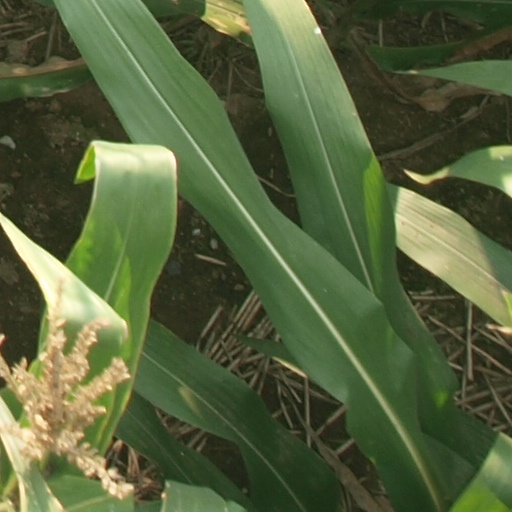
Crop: maize; corn